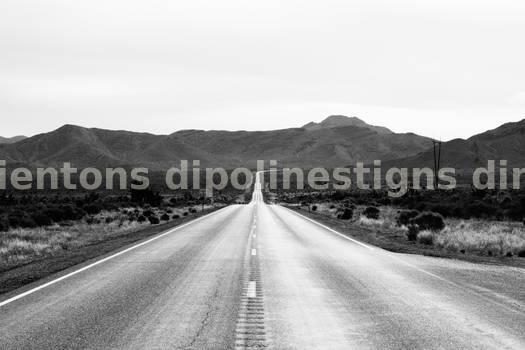
Label: Watermark